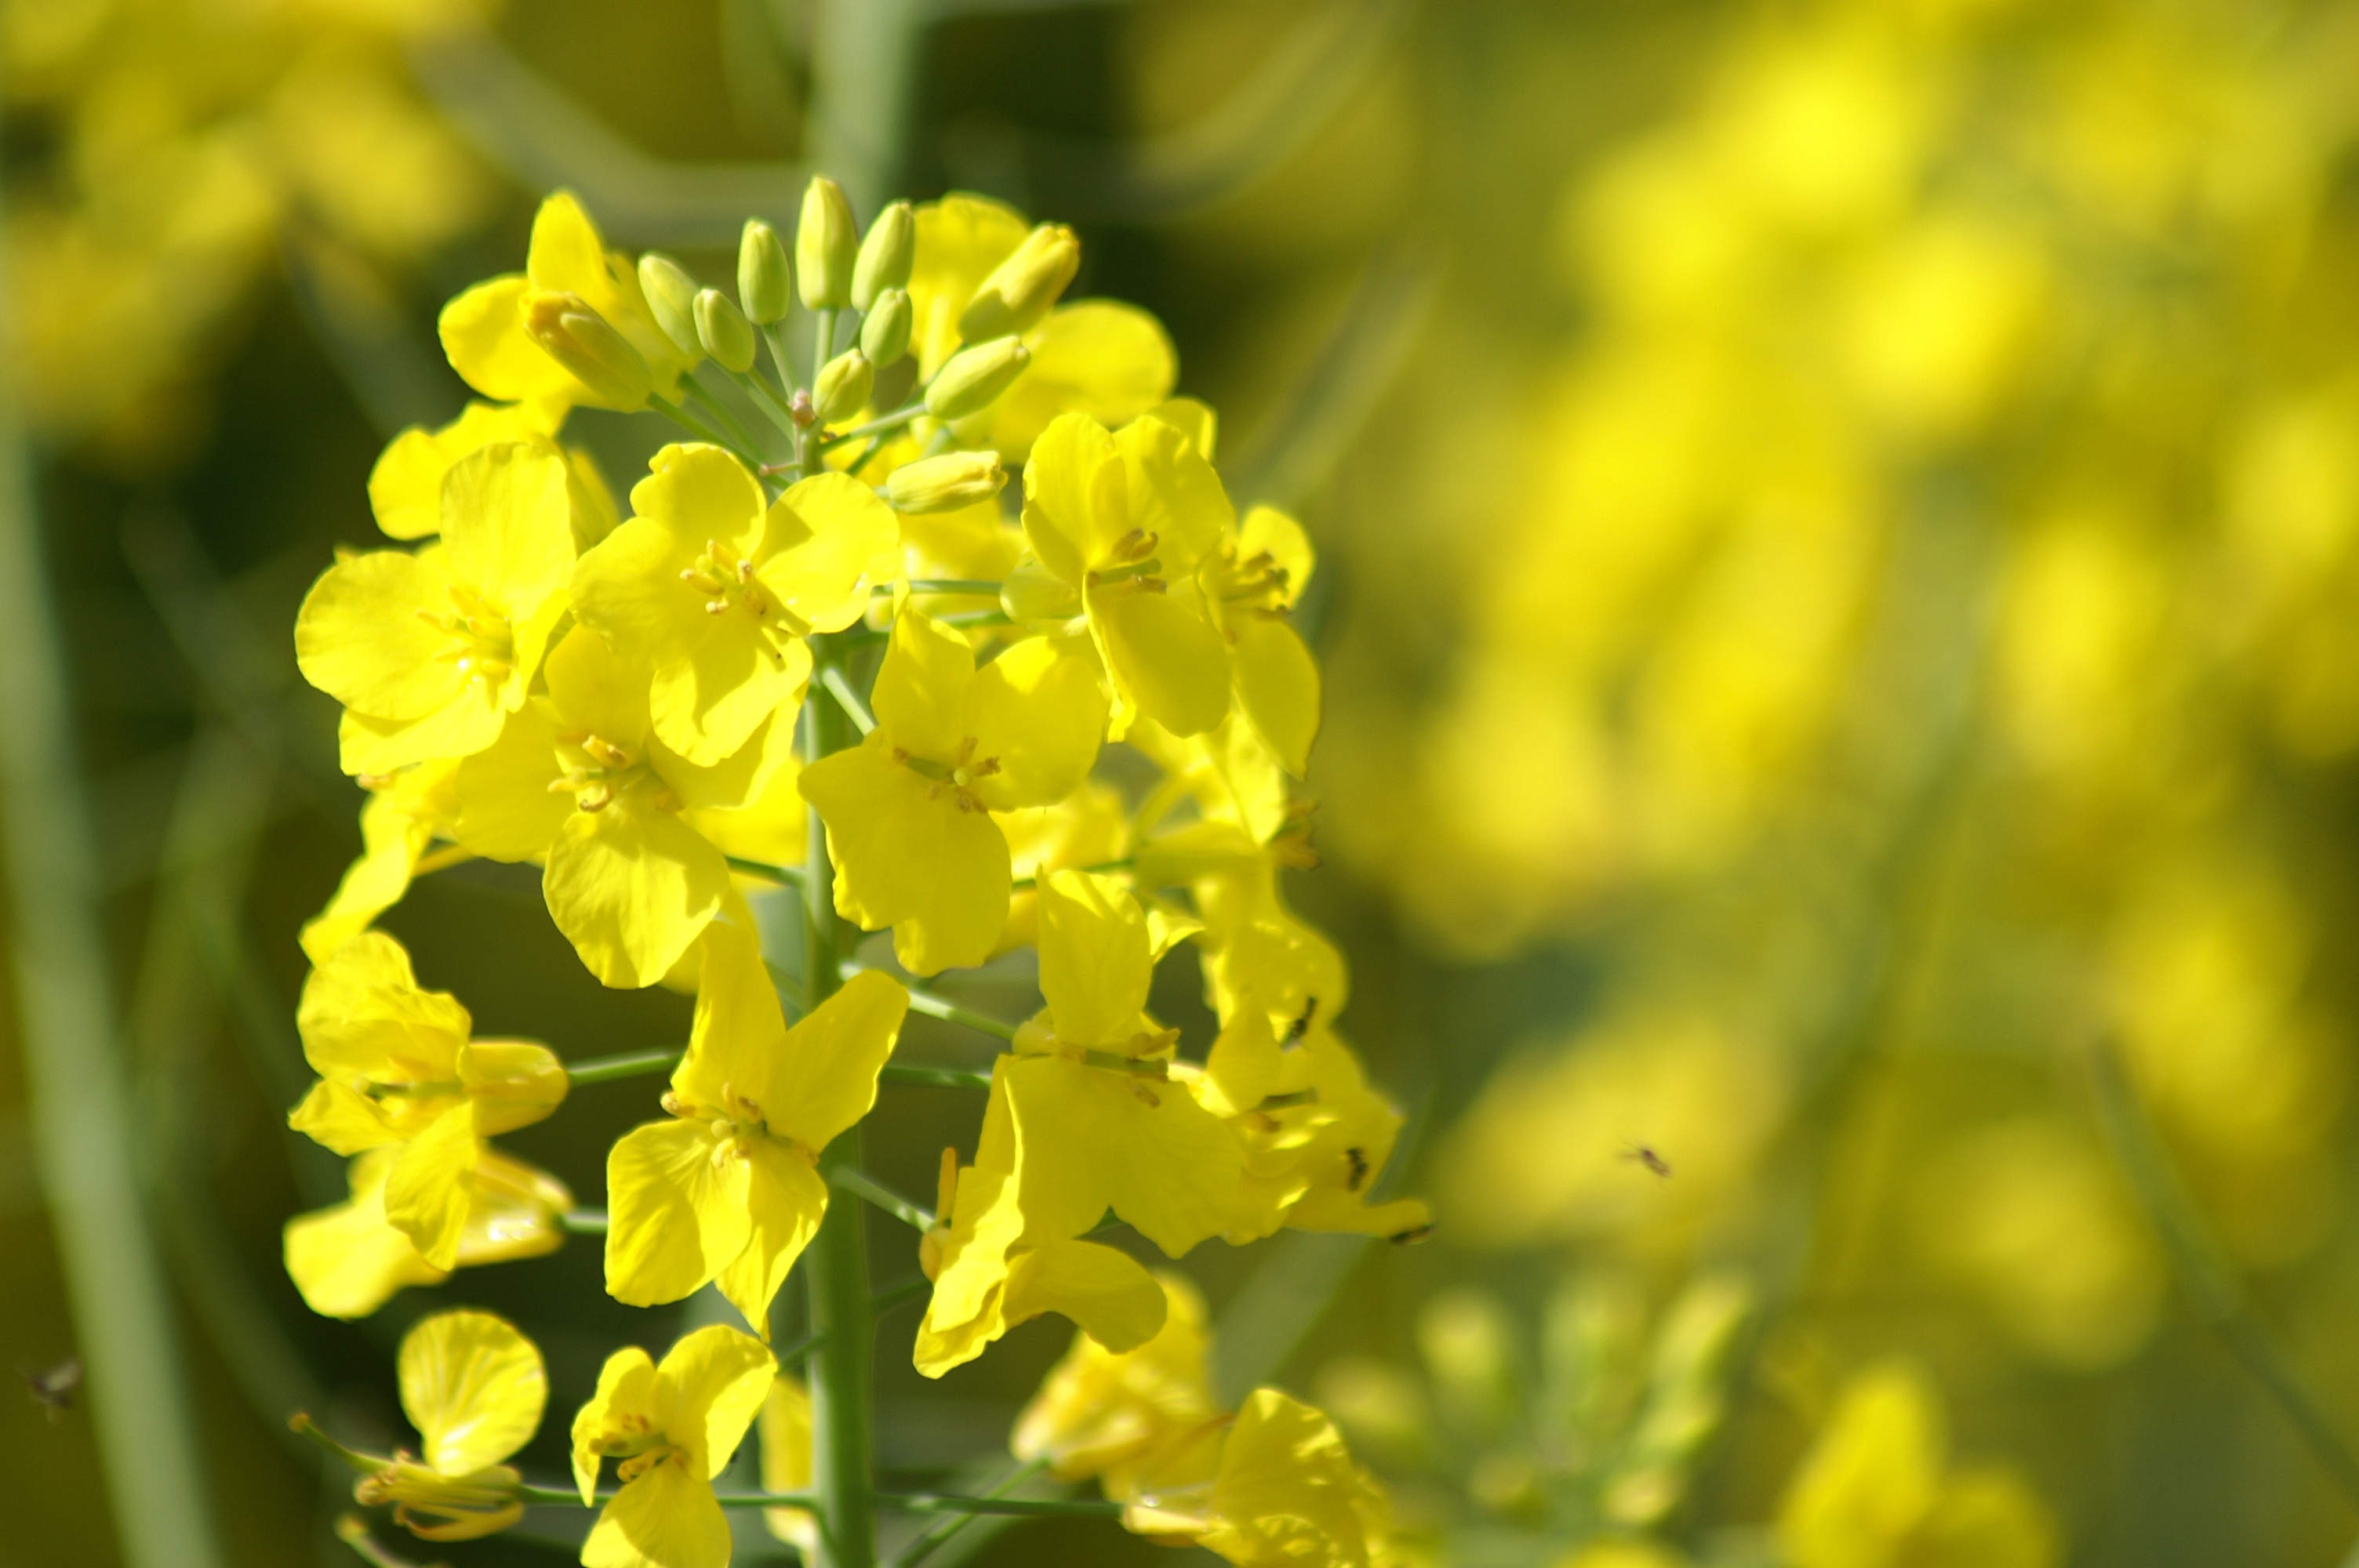
nature, plant, flower, summer, food, spring, herb, produce, vegetable, macro, yellow, flora, rapeseed, yellow flower, wildflower, flowers, petals, rue, canola, oil, yellow flowers, mustard, brassica, macro photography, flowering plant, verbascum, land plant, mustard plant, mustard and cabbage family, brassica rapa, rape fields